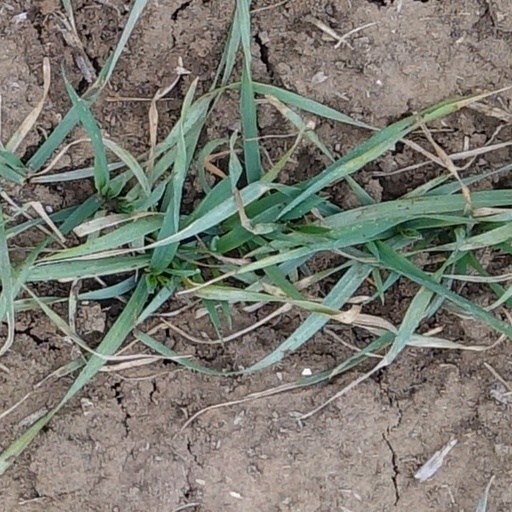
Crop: wheat